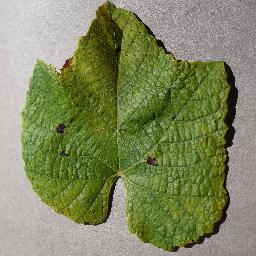
Label: Grape___Leaf_blight_(Isariopsis_Leaf_Spot)